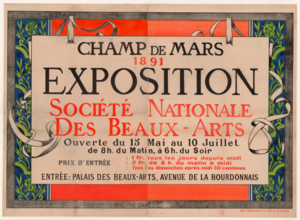
La Société nationale des beaux-arts, surnommée à ses débuts « La Nationale », est une appellation qui désigne deux associations d'artistes français : la première organisa quelques expositions sous le Second Empire, tandis que la seconde, qui lui succéda, organisa un véritable salon annuel à partir de 1890 et qui dure jusqu'à nos jours.